Matt Barbet

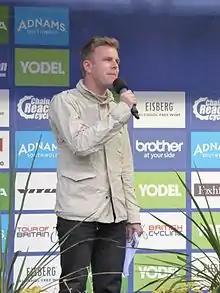
Barbet at the 2016 Tour of Britain

Matthew Barbet (born 8 June 1976) is a British television presenter and journalist, best known for his work with Channel 5 and ITV.